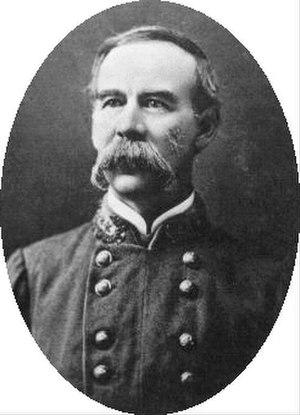
Joseph Benjamin Palmer est un avocat américain, législateur et soldat. Il sert en tant que général confédéré lors de la guerre de Sécession, au cours de laquelle il est blessé à quatre reprises. Après le conflit, il reprend sa pratique de droit au Tennessee.